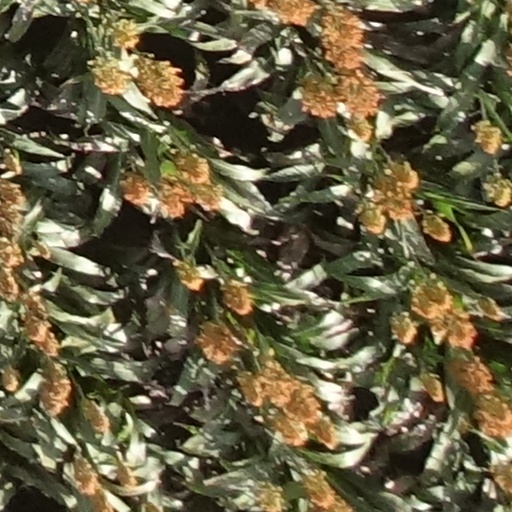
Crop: sorghum